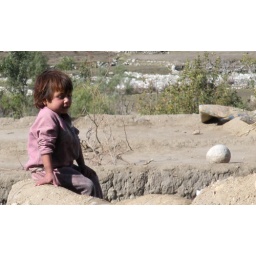
This little girl is off in her own little world sitting on the wall above her house.